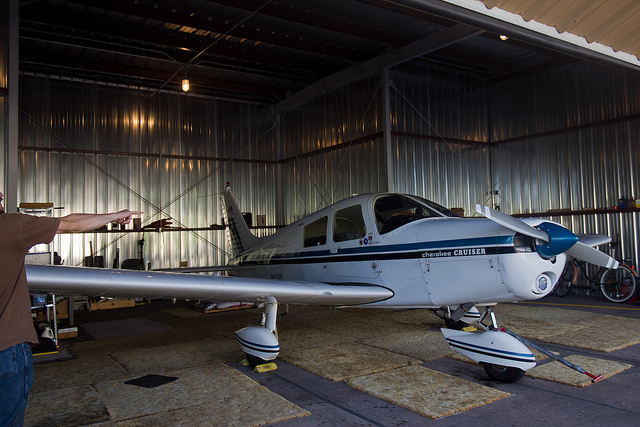
user: Given an image and a question. Answer the question in a short answer. Question: What material is the hangar made out of? Short Answer:
assistant: metal